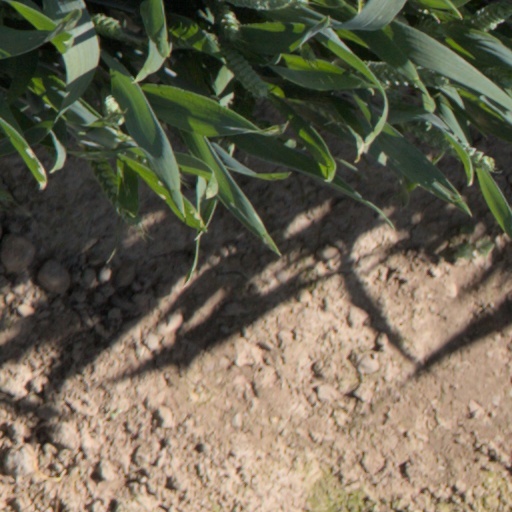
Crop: wheat